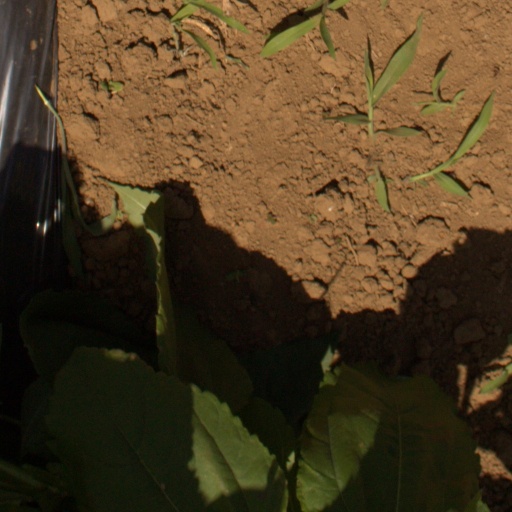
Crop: Jerusalem artichoke